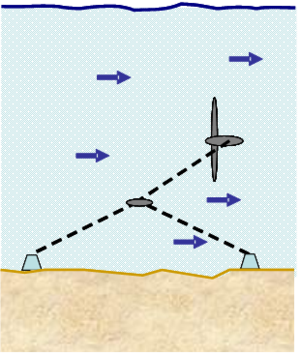
Une hydrolienne est une turbine hydraulique qui utilise l'énergie cinétique des courants marins ou fluviaux, comme une éolienne utilise l'énergie cinétique du vent.